Fangchuan

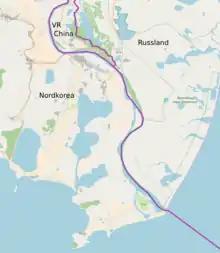
The China–North Korea–Russia tripoint

Fangchuan is located along the Tumen River, near the China–North Korea–Russia tripoint where the borders of the three countries converge. Nearby settlements along the border include Tumangang in North Korea and Khasan in Russia. Historically, Fangchuan had access to Lake Khasan and the Sea of Japan (located away), but access is now cut off by North Korean and Russian territory.